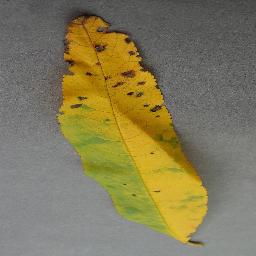
Label: Peach___Bacterial_spot